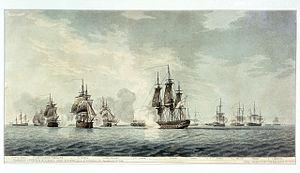
Bataille du Nil. Au premier plan, le HMS Zealous combatant le GénéreuxРусский: Битва на Ниле. На переднем плане британский корабль Zealous ведет бой с французским Genereux
Le HMS Zealous est un vaisseau de 74 canons de classe Arrogant, en service dans la Royal Navy pendant les guerres de la Révolution française et de l'Empire.